Dougie Squires

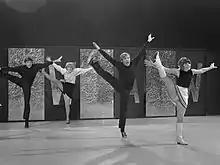
The Dougie Squires Dancers (1968)

Douglas William Squires (16 February 1932 – 21 May 2023) was an English choreographer, known best for his work in television from the mid-1950s. He was born in Nottingham.